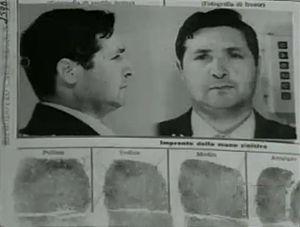
Salvatore Riina
Cosa nostra est le nom de la mafia sicilienne. Elle est surnommée la Piovra pour ses réseaux tentaculaires. Les membres de Cosa nostra sont appelés « mafieux » en français, « mafioso » au singulier et « mafiosi » au pluriel en italien ; le terme « Mafia » désignait originellement Cosa nostra jusqu'à ce qu'on apprenne son véritable nom, lequel aurait commencé à être utilisé après la Seconde Guerre mondiale.
Salvatore Riina, également connu sous le nom de Totò Riina et surnommé Totò u curtu « Toto le petit » en dialecte sicilien, pour sa petite taille ou La belva « Le fauve », pour sa férocité, est un des membres les plus influents de la mafia sicilienne.